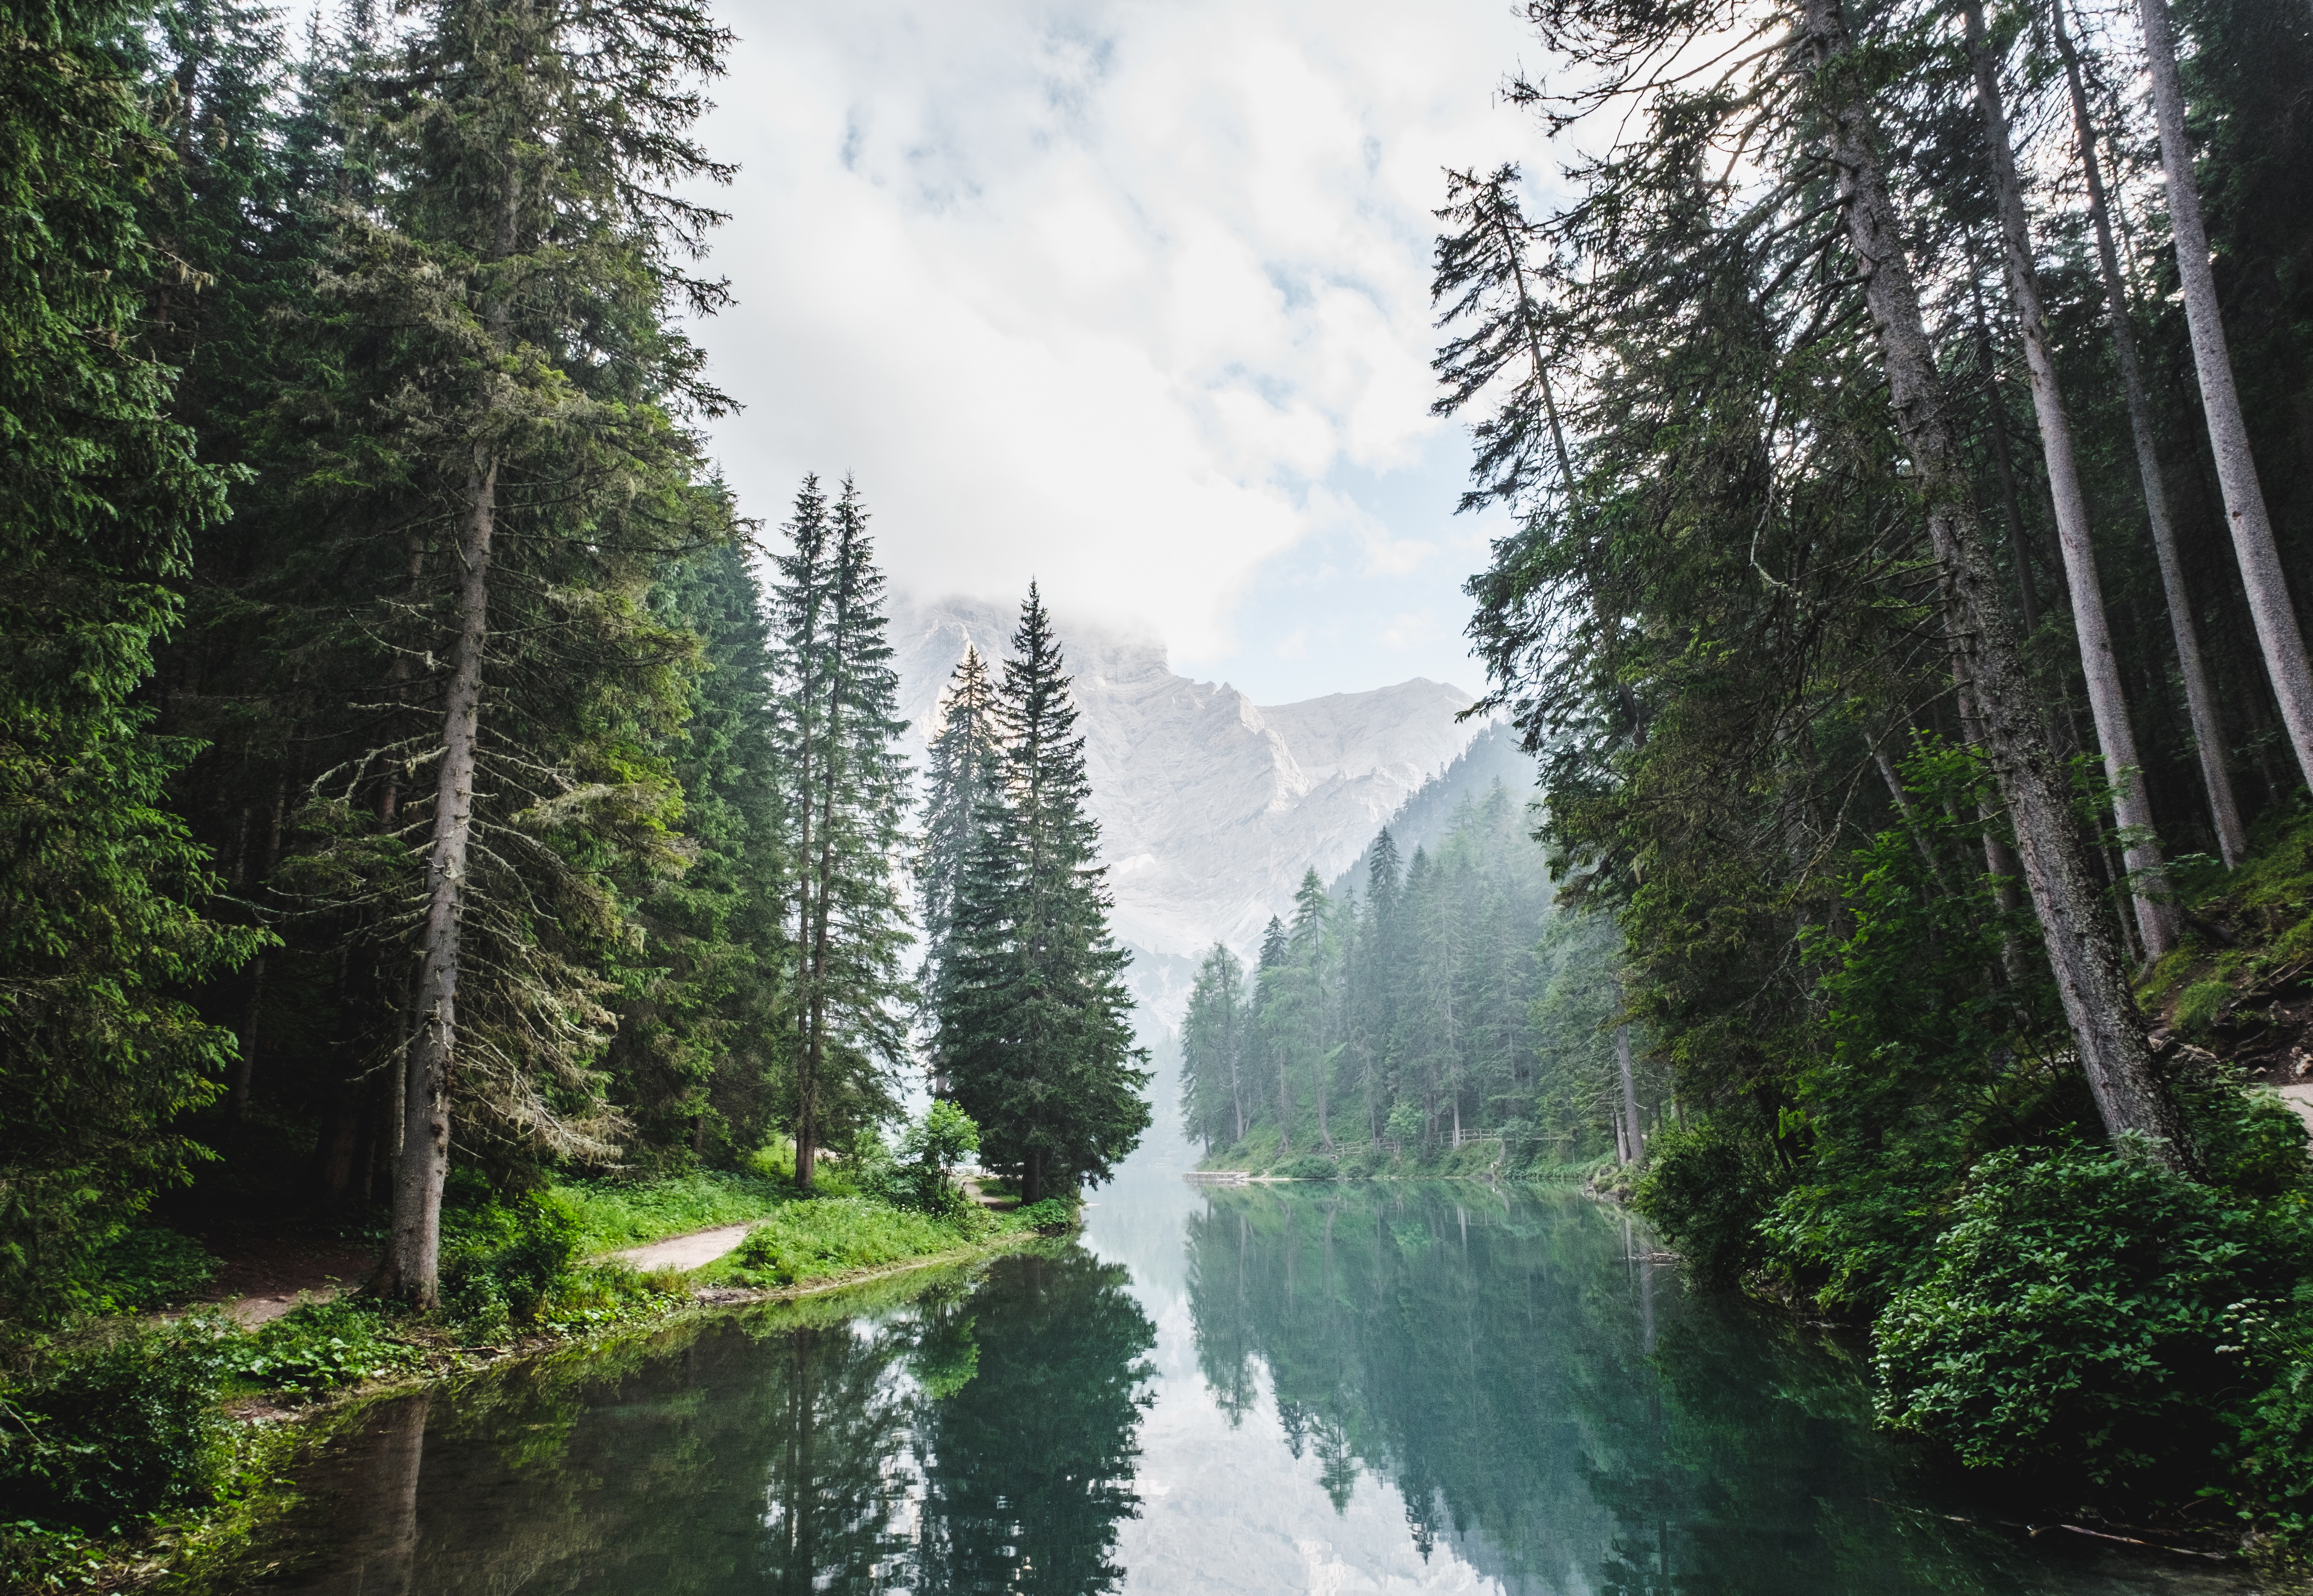
tree, forest, waterfall, wilderness, mountain, lake, river, valley, mountain range, stream, jungle, evergreen, body of water, rainforest, ravine, habitat, water feature, ecosystem, temperate coniferous forest